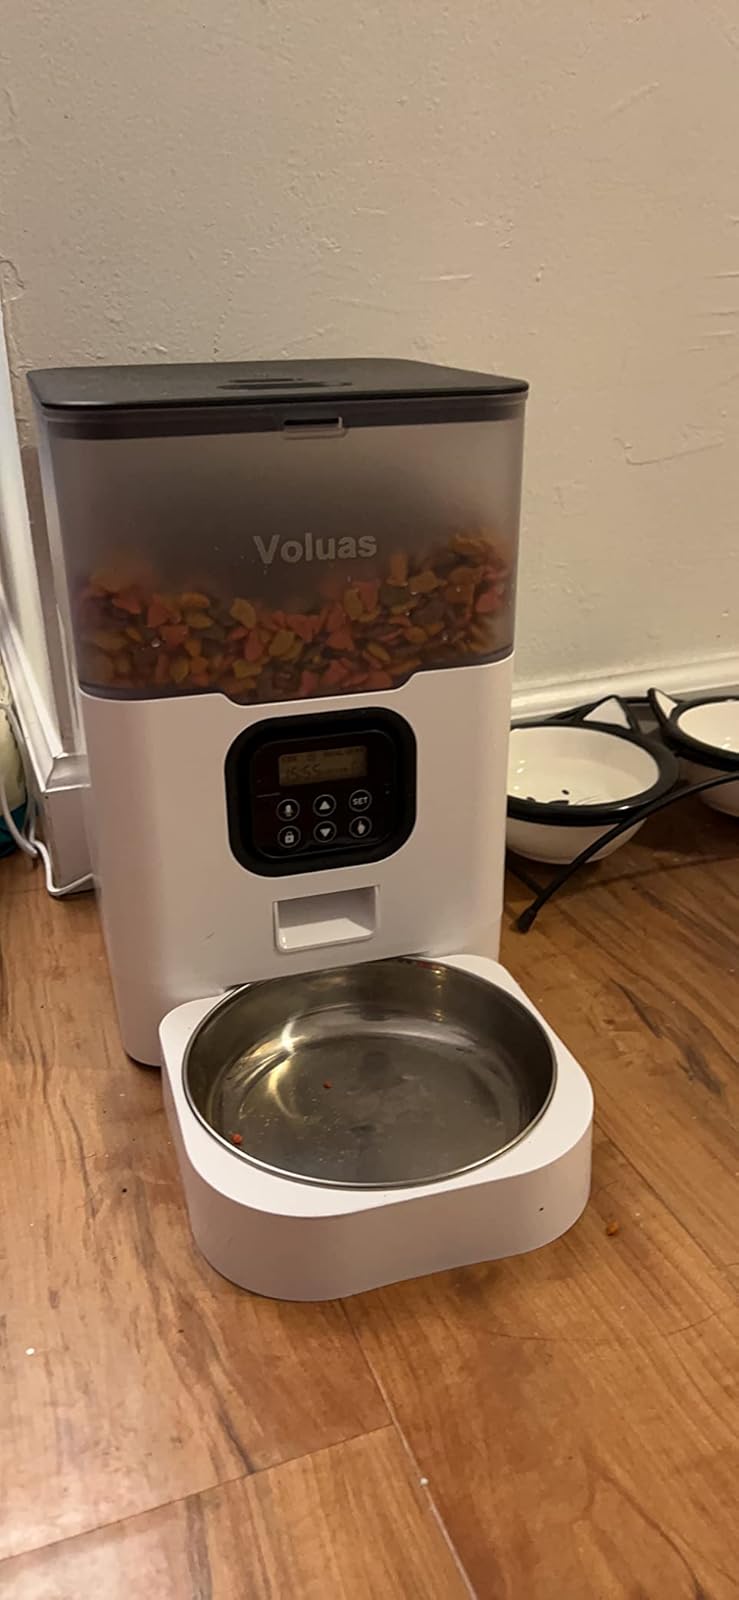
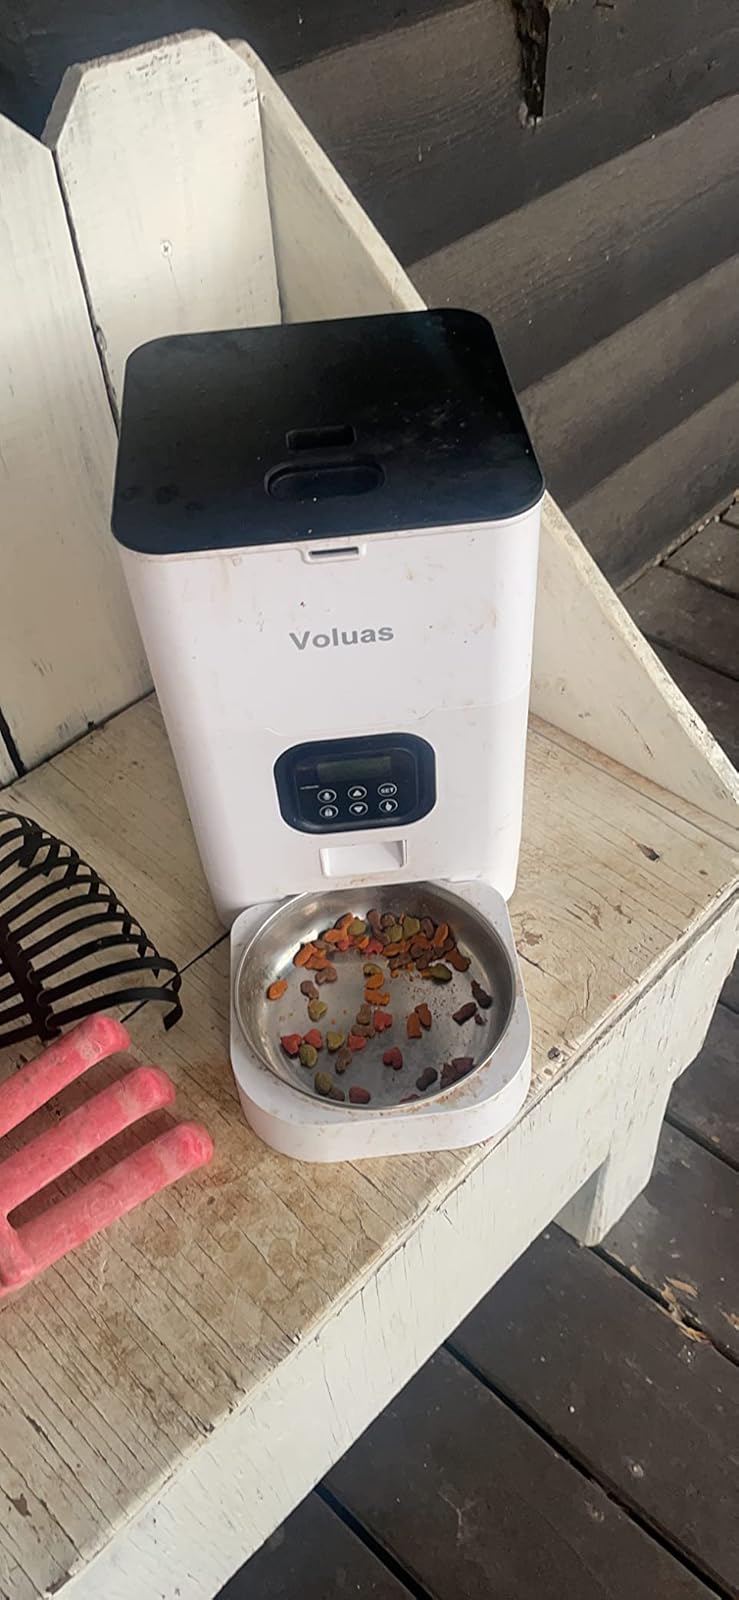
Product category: items_feeder
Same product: no